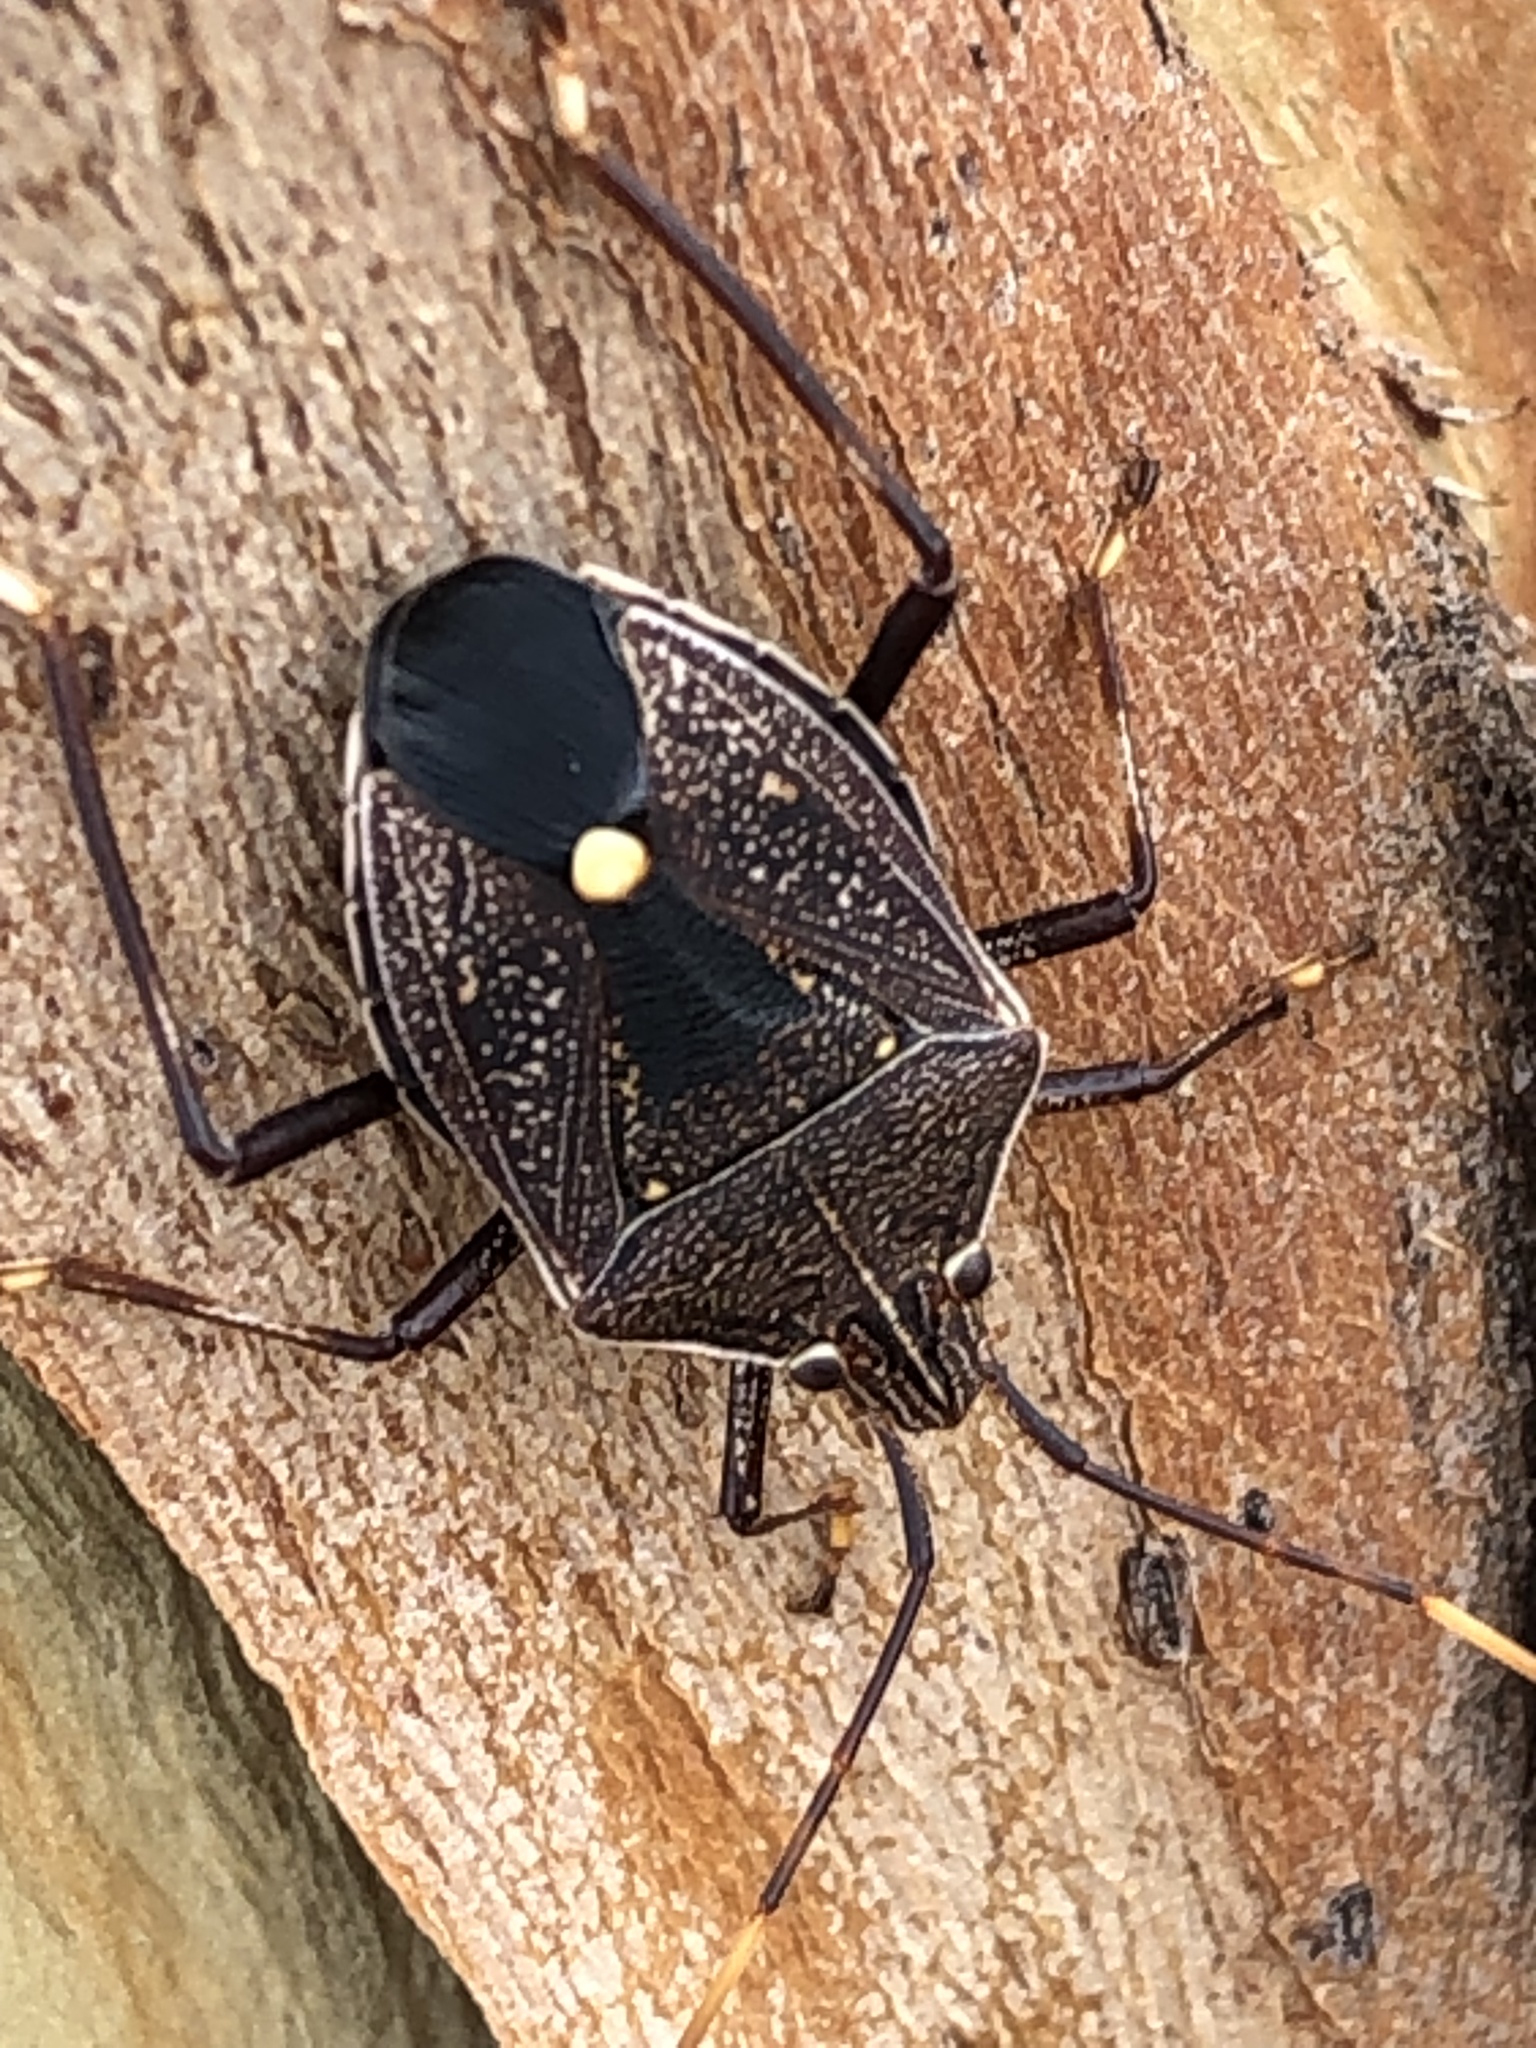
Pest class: stink_bug